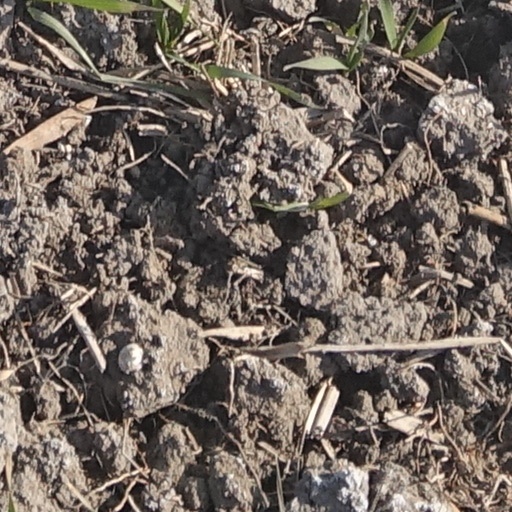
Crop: wheat